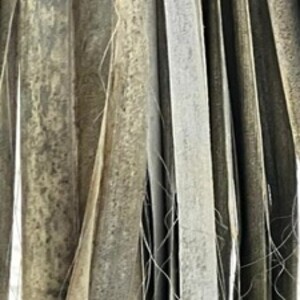
Label: Fusarium Wilt